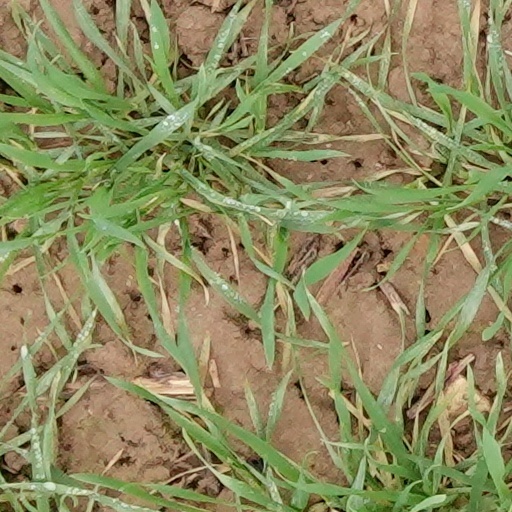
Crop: wheat